Gheorghe Moceanu

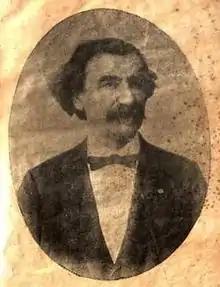
Gheorghe Moceanu

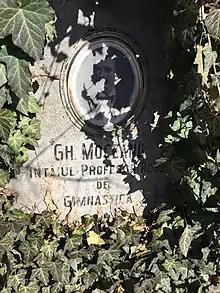
Grave at Sfânta Vineri Cemetery

Gheorghe Moceanu (1838–1909) was a Transylvanian, later Romanian physical education teacher who laid the foundations for the discipline in his adopted country.